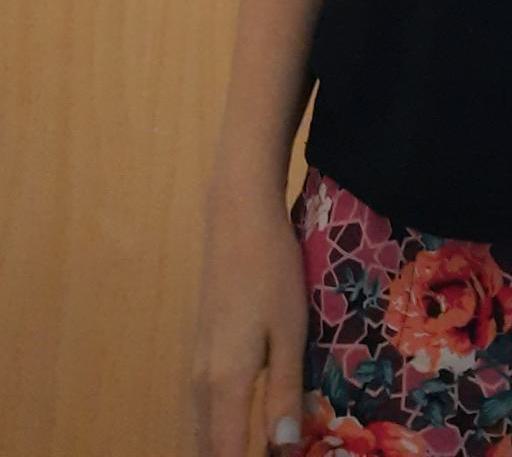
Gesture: no_gesture